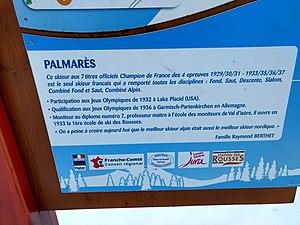
Palmarès Raymond Berthet
Raymond Berthet, né le 27 août 1909 aux Rousses et mort le 8 mars 1979 à Dole, est un fondeur et coureur du combiné nordique français. Il est le frère de Georges Berthet.